Horace Trumbauer

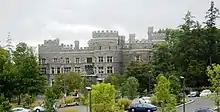
Grey Towers Castle in Glenside, Pennsylvania (1893) is present-day Arcadia University.

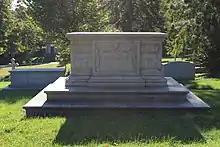
Trumbauer's grave in West Laurel Hill Cemetery in Bala Cynwyd, Pennsylvania

Trumbauer was born in Philadelphia, the son of Josiah Blyler Trumbauer, a salesman, and Mary Malvina (Fable) Trumbauer. Jenkintown was the home of Trumbauer from 1881 until his marriage in 1903. He attended Jenkintown schools and completed a six-year apprenticeship with G. W. and W. D. Hewitt, and opened his own architectural office at age 21 in 1891. He did some work for developers Wendell and Smith, designing houses for middle-class planned communities, including the Overbrook Farms and Wayne Estate developments.